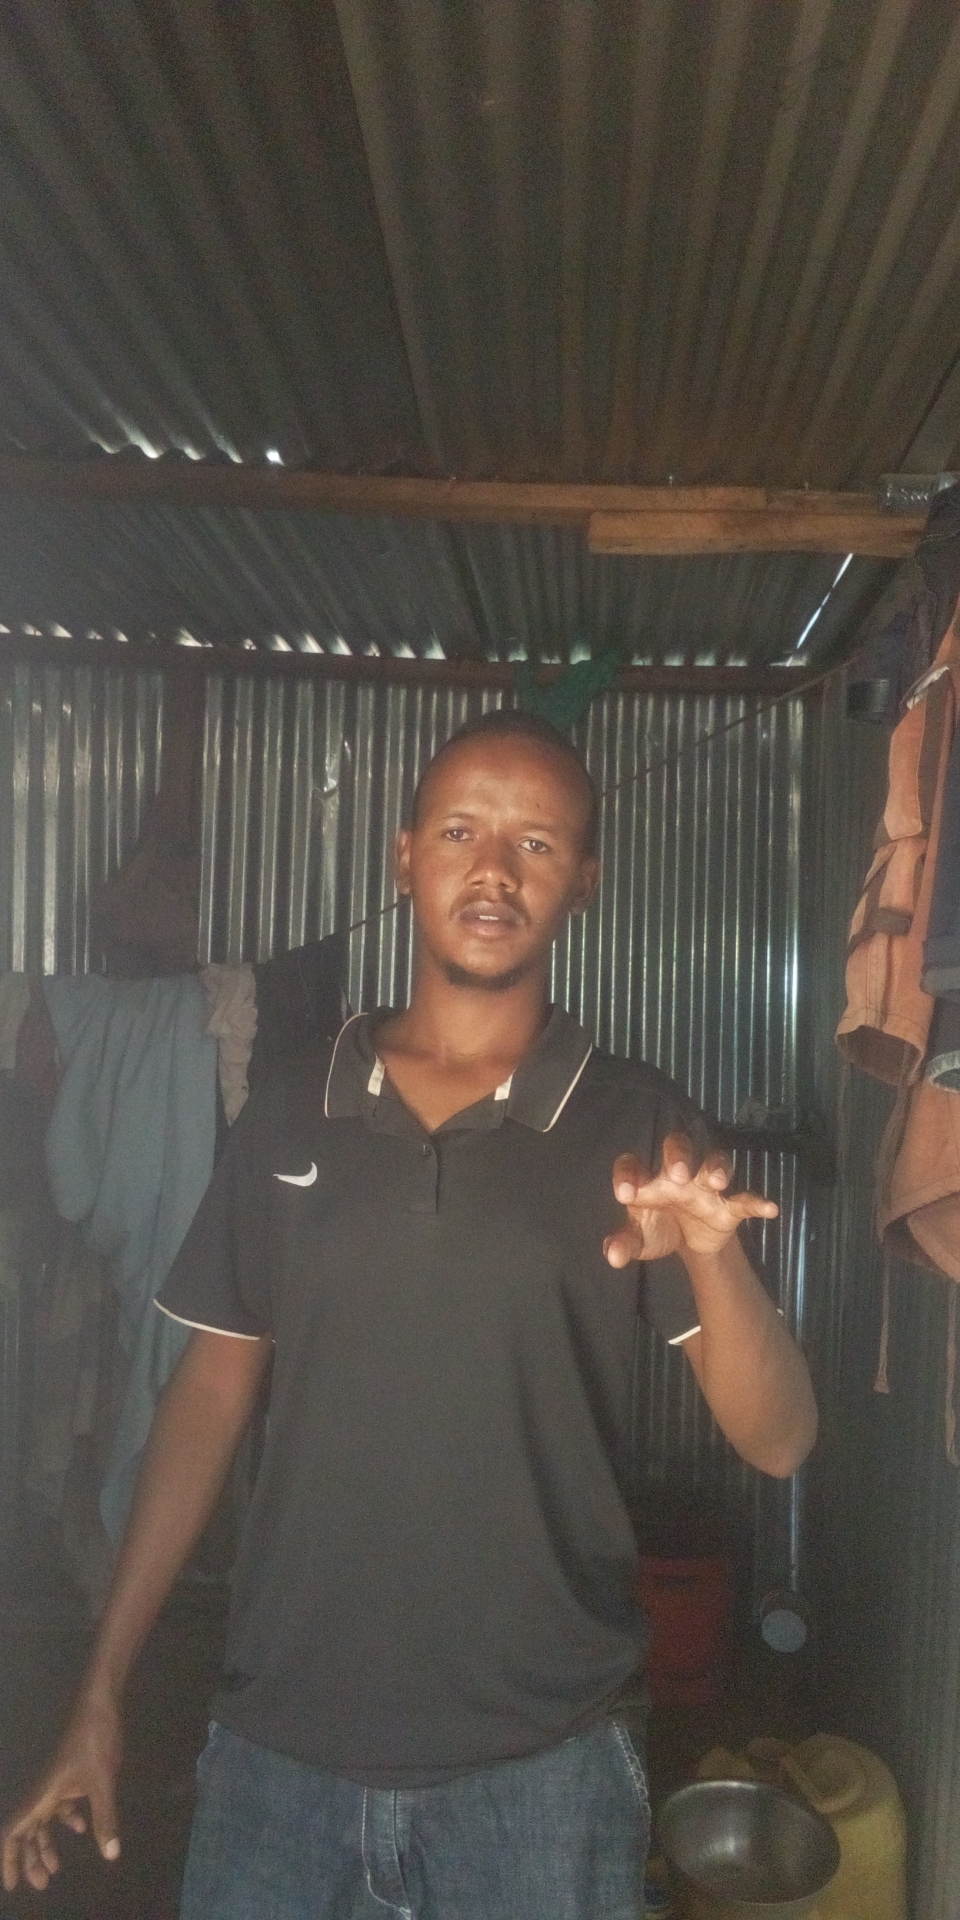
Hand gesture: grabbing